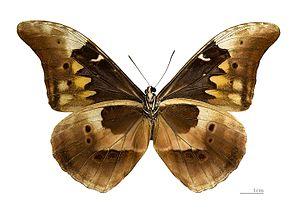
Morpho rhetenor est une espèce d'insectes lépidoptères qui appartient à la famille des nymphalidés, sous-famille des Morphinae, à la tribu des Morphini et au genre Morpho.